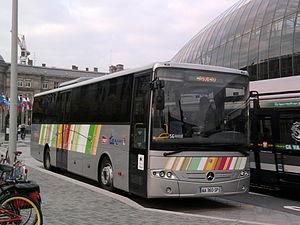
Mercedes-Benz Intouro du TER Alsace sur la place de la Gare, Strasbourg
Le TER Alsace est le réseau de trains express régionaux de l'ancienne région Alsace, exploité principalement par la SNCF. Le conseil régional d'Alsace était l'autorité organisatrice du réseau à partir de 1998. Les dessertes ferroviaires sont complétées par des dessertes routières assurées par autocar, le plus souvent en suivant le tracé d'anciennes lignes ferroviaires inexploitées ou déclassées.
Le TER Alsace dispose de plusieurs types de matériel allant des automoteurs bimode, diesel et électrique ainsi que des rames tractées par des locomotives diesel ou électriques.
La gare de Strasbourg-Ville, usuellement appelée « gare de Strasbourg », ou encore « gare centrale », est une gare ferroviaire française, située dans le quartier administratif Gare - Tribunal, sur le territoire de la commune de Strasbourg, chef-lieu du département du Bas-Rhin et de la région Grand Est.